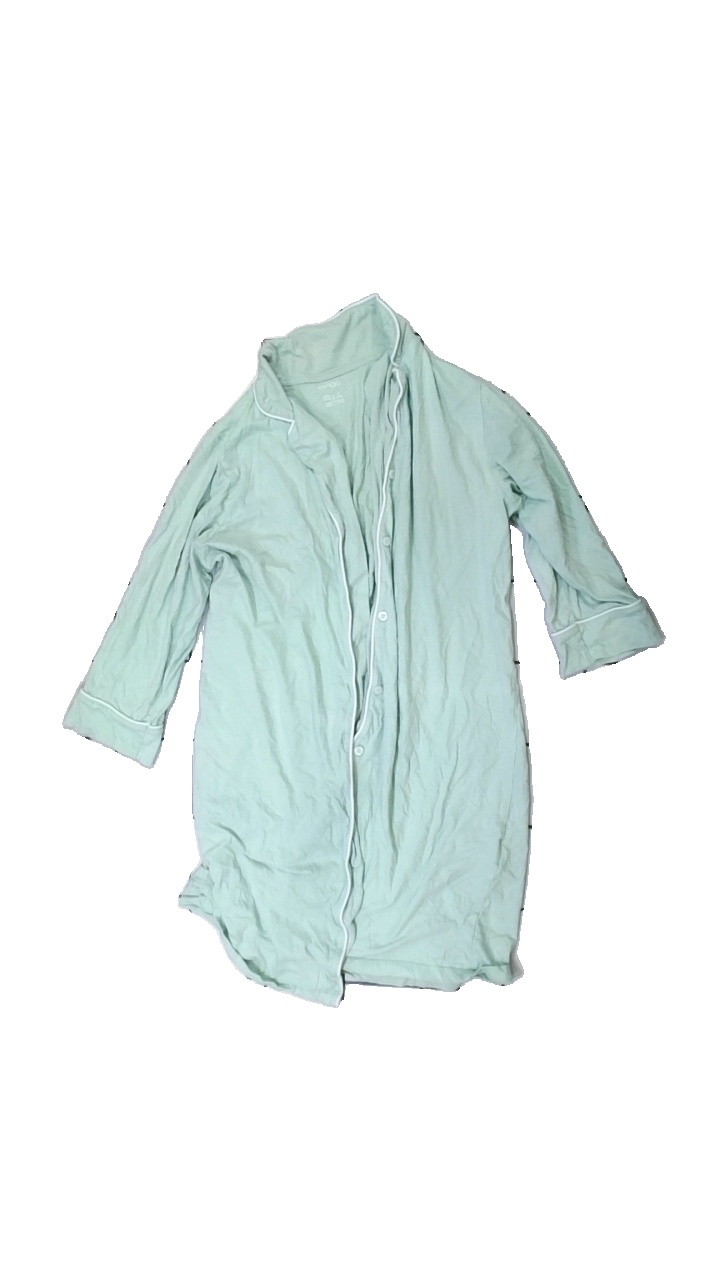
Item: Sweater (Ladies)
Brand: Esmara (lidl)
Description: Mint green oversized top
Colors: Green
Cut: Regular, V-collar
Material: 100% cotton
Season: All
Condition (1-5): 2
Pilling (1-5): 2
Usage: Export
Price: <50